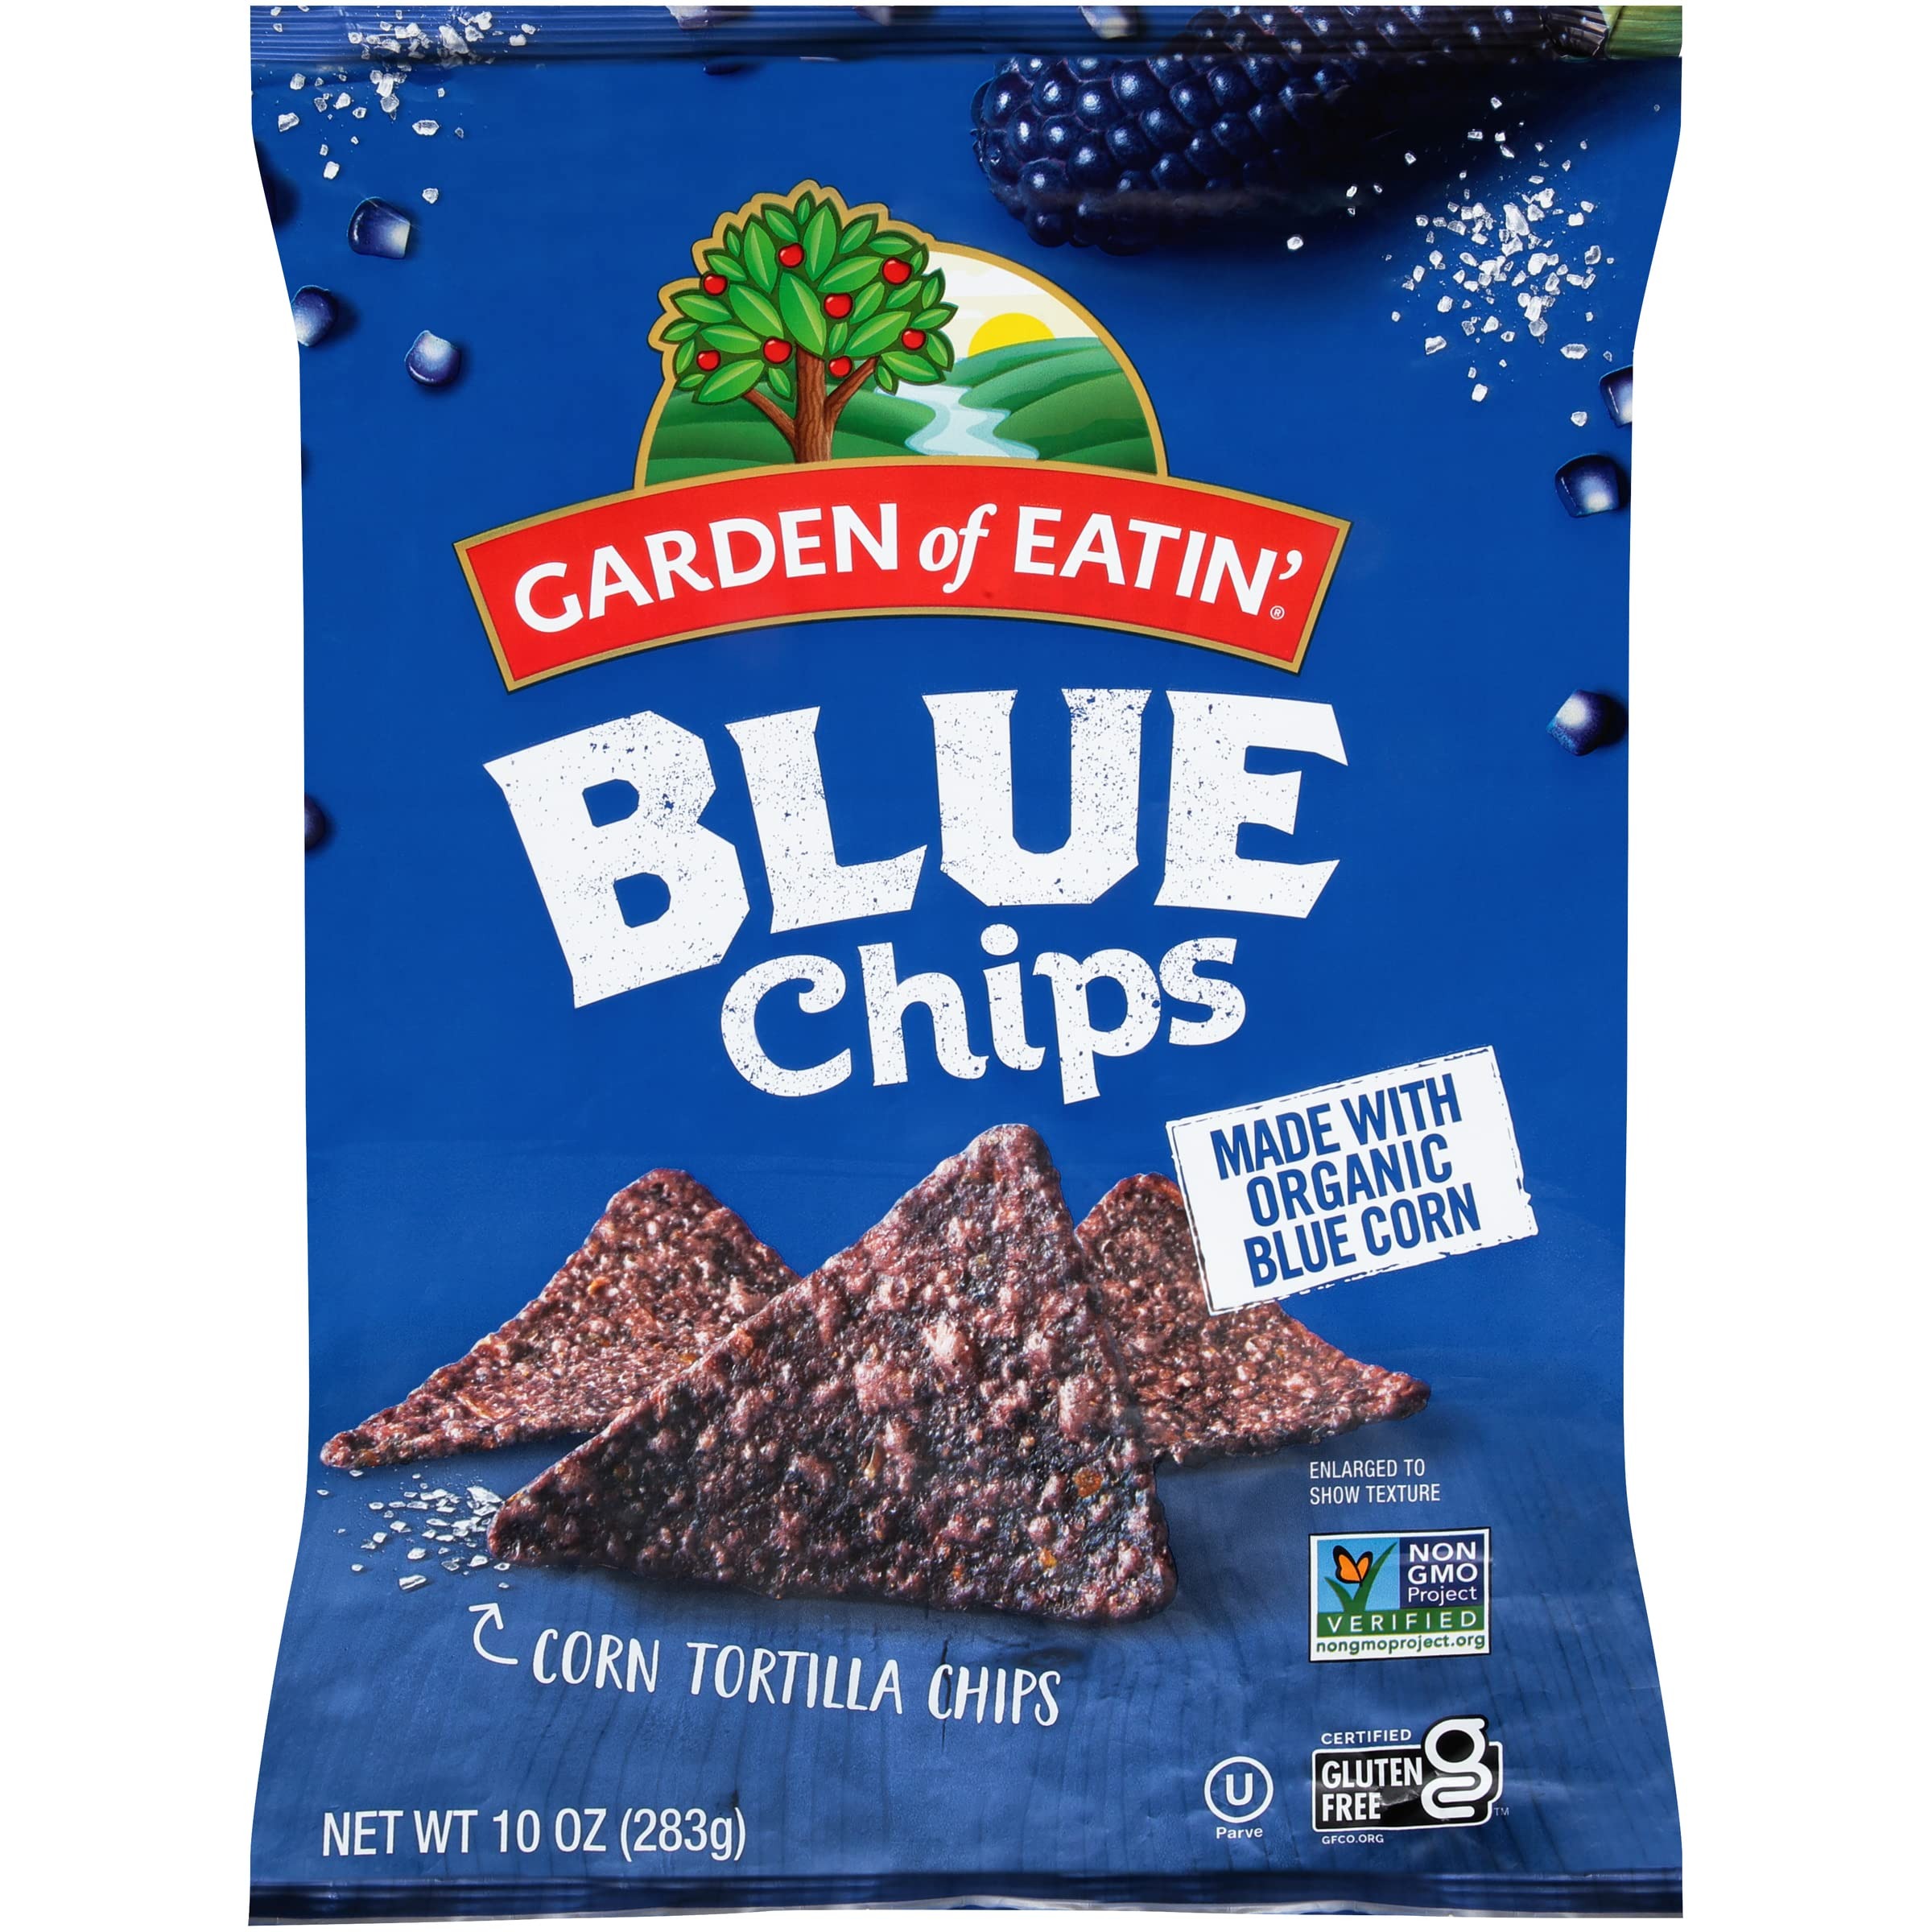
Item Name: Garden of Eatin' Blue Corn Tortilla Chips, 10 oz (Pack of 12)
Bullet Point 1: Made with non-GMO ingredients and organic whole corn kernels
Bullet Point 2: No artificial flavors, colors, preservatives or hydrogenated oils
Bullet Point 3: Gluten Free
Bullet Point 4: Made with organic blue corn
Bullet Point 5: Kosher
Value: 120.0
Unit: Ounce

Price: 5.62